Dog collar

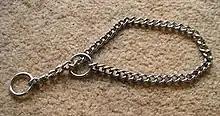
Choke chain, showing how the chain pulls through the loop at one end.

Head halters, also called head collars, are similar in design to a halter for a horse. They are sold under several brand names. Brands include "Comfort Trainer", "Canny Collar", "Halti", "Gentle Leader", and "Snoot Loop" amongst several others. Brand names are also used when referring to these collars most commonly "Halti" or "Gentle Leader". This device fastens around the back of the neck and over the top of the muzzle, giving more control over a dog's direction and the intensity of pulling on a leash than most collars that fit strictly around the neck. Pressure on this type of collar pulls the dog's nose and consequently their head towards the handler. These types of collars can aid in stopping a strong dog from pulling an owner in an unsafe direction. They are also recommended for dogs that pull as the pressure will no longer be directly on their wind pipe.